Brighton, Victoria

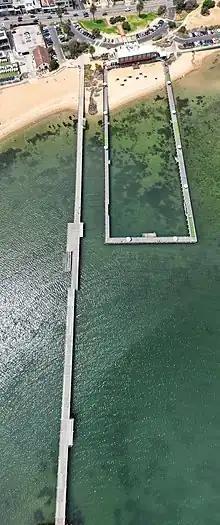
Vertical aerial panorama of Middle Brighton Pier.and the Brighton Baths from above. February 2023.

Between Middle Brighton Beach and Sandown St Beach are the historic moderne Middle Brighton Municipal Baths, Royal Brighton Yacht Club, and the Middle Brighton Pier and breakwater. North Road in Brighton features many old churches and residences. The North Road Pavilion is a café which has an outlook of Port Phillip Bay, while the beachfront features views of the Melbourne city skyline.